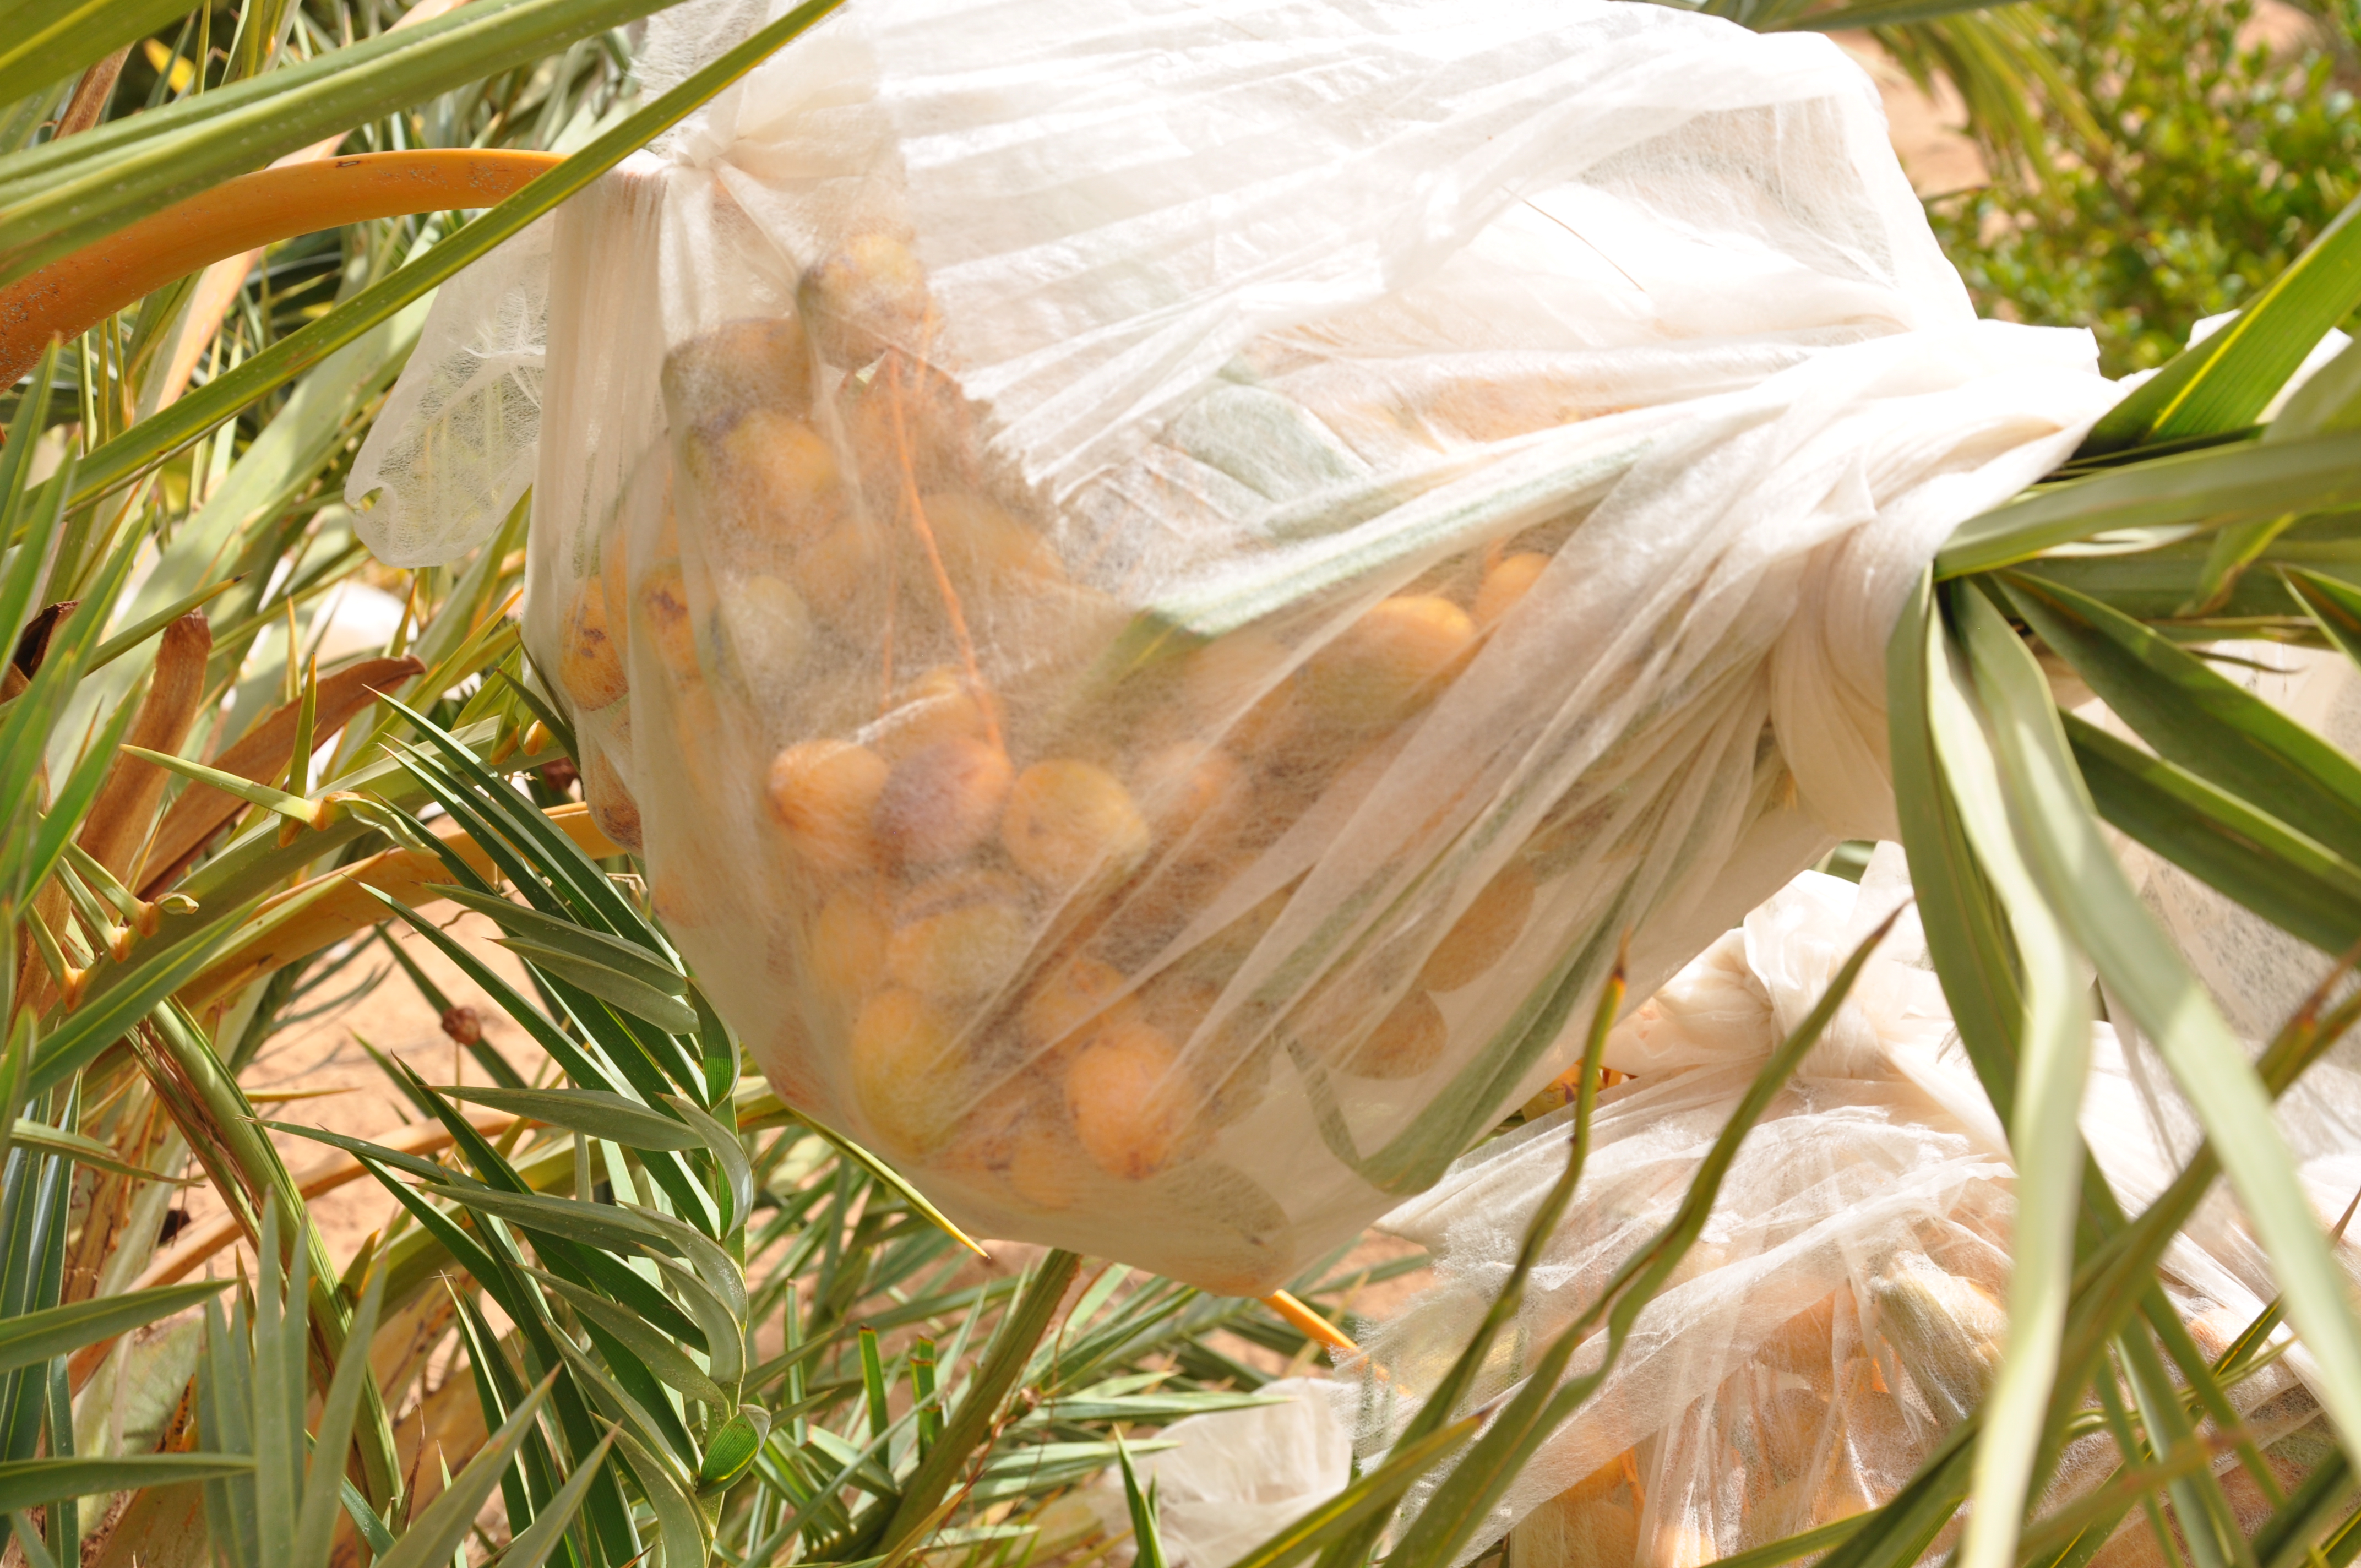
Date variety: Boumajhoul